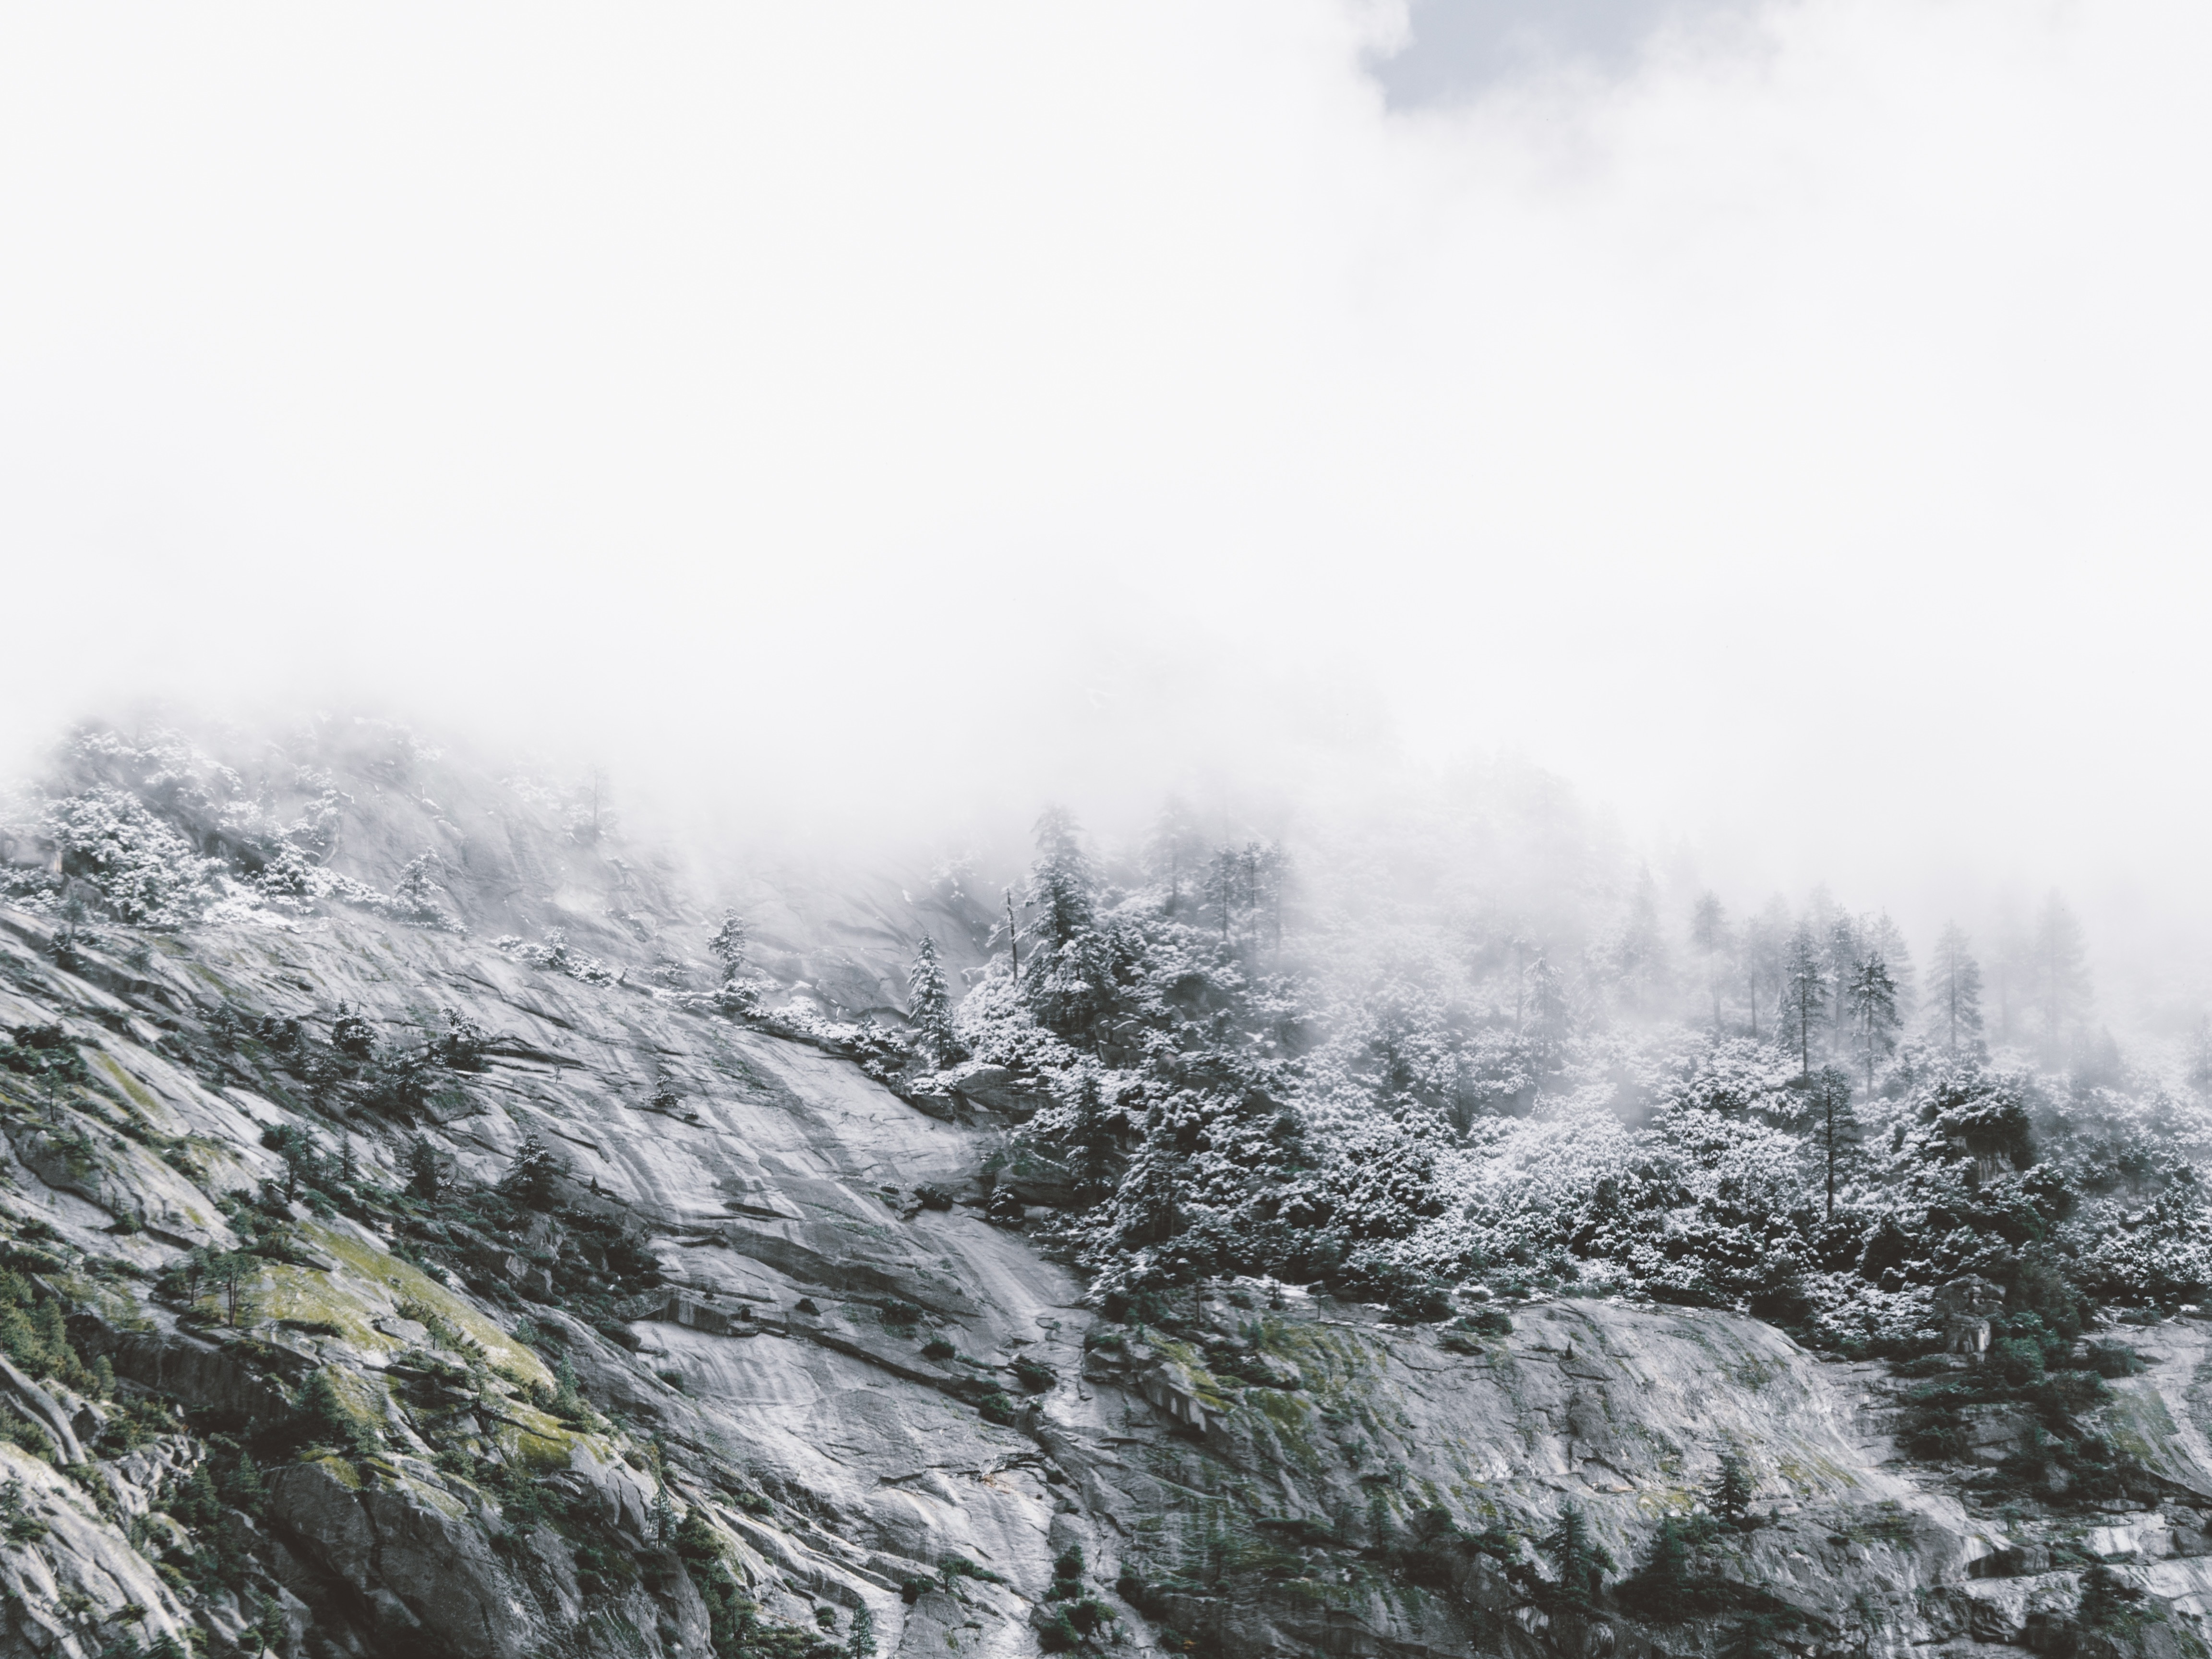
landscape, tree, nature, forest, rock, wilderness, branch, mountain, snow, cold, winter, cloud, fog, mist, hiking, white, cloudy, morning, adventure, frost, mountain range, cliff, high, weather, extreme, season, ridge, outdoors, clouds, freezing, rocky mountains, snowy mountains, atmospheric phenomenon, woody plant, mountainous landforms